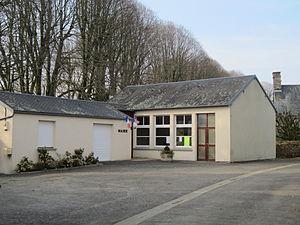
Les Loges-sur-Brécey, Manche
Les Loges-sur-Brécey est une commune française, située dans le département de la Manche en région Normandie, peuplée de 134 habitants.